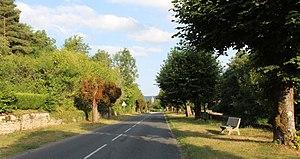
Panorama du village.
Vignory est une commune française située dans le département de la Haute-Marne, en région Grand Est.